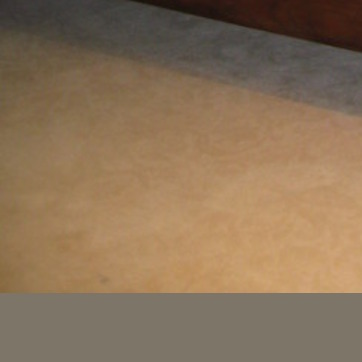
Material: carpet